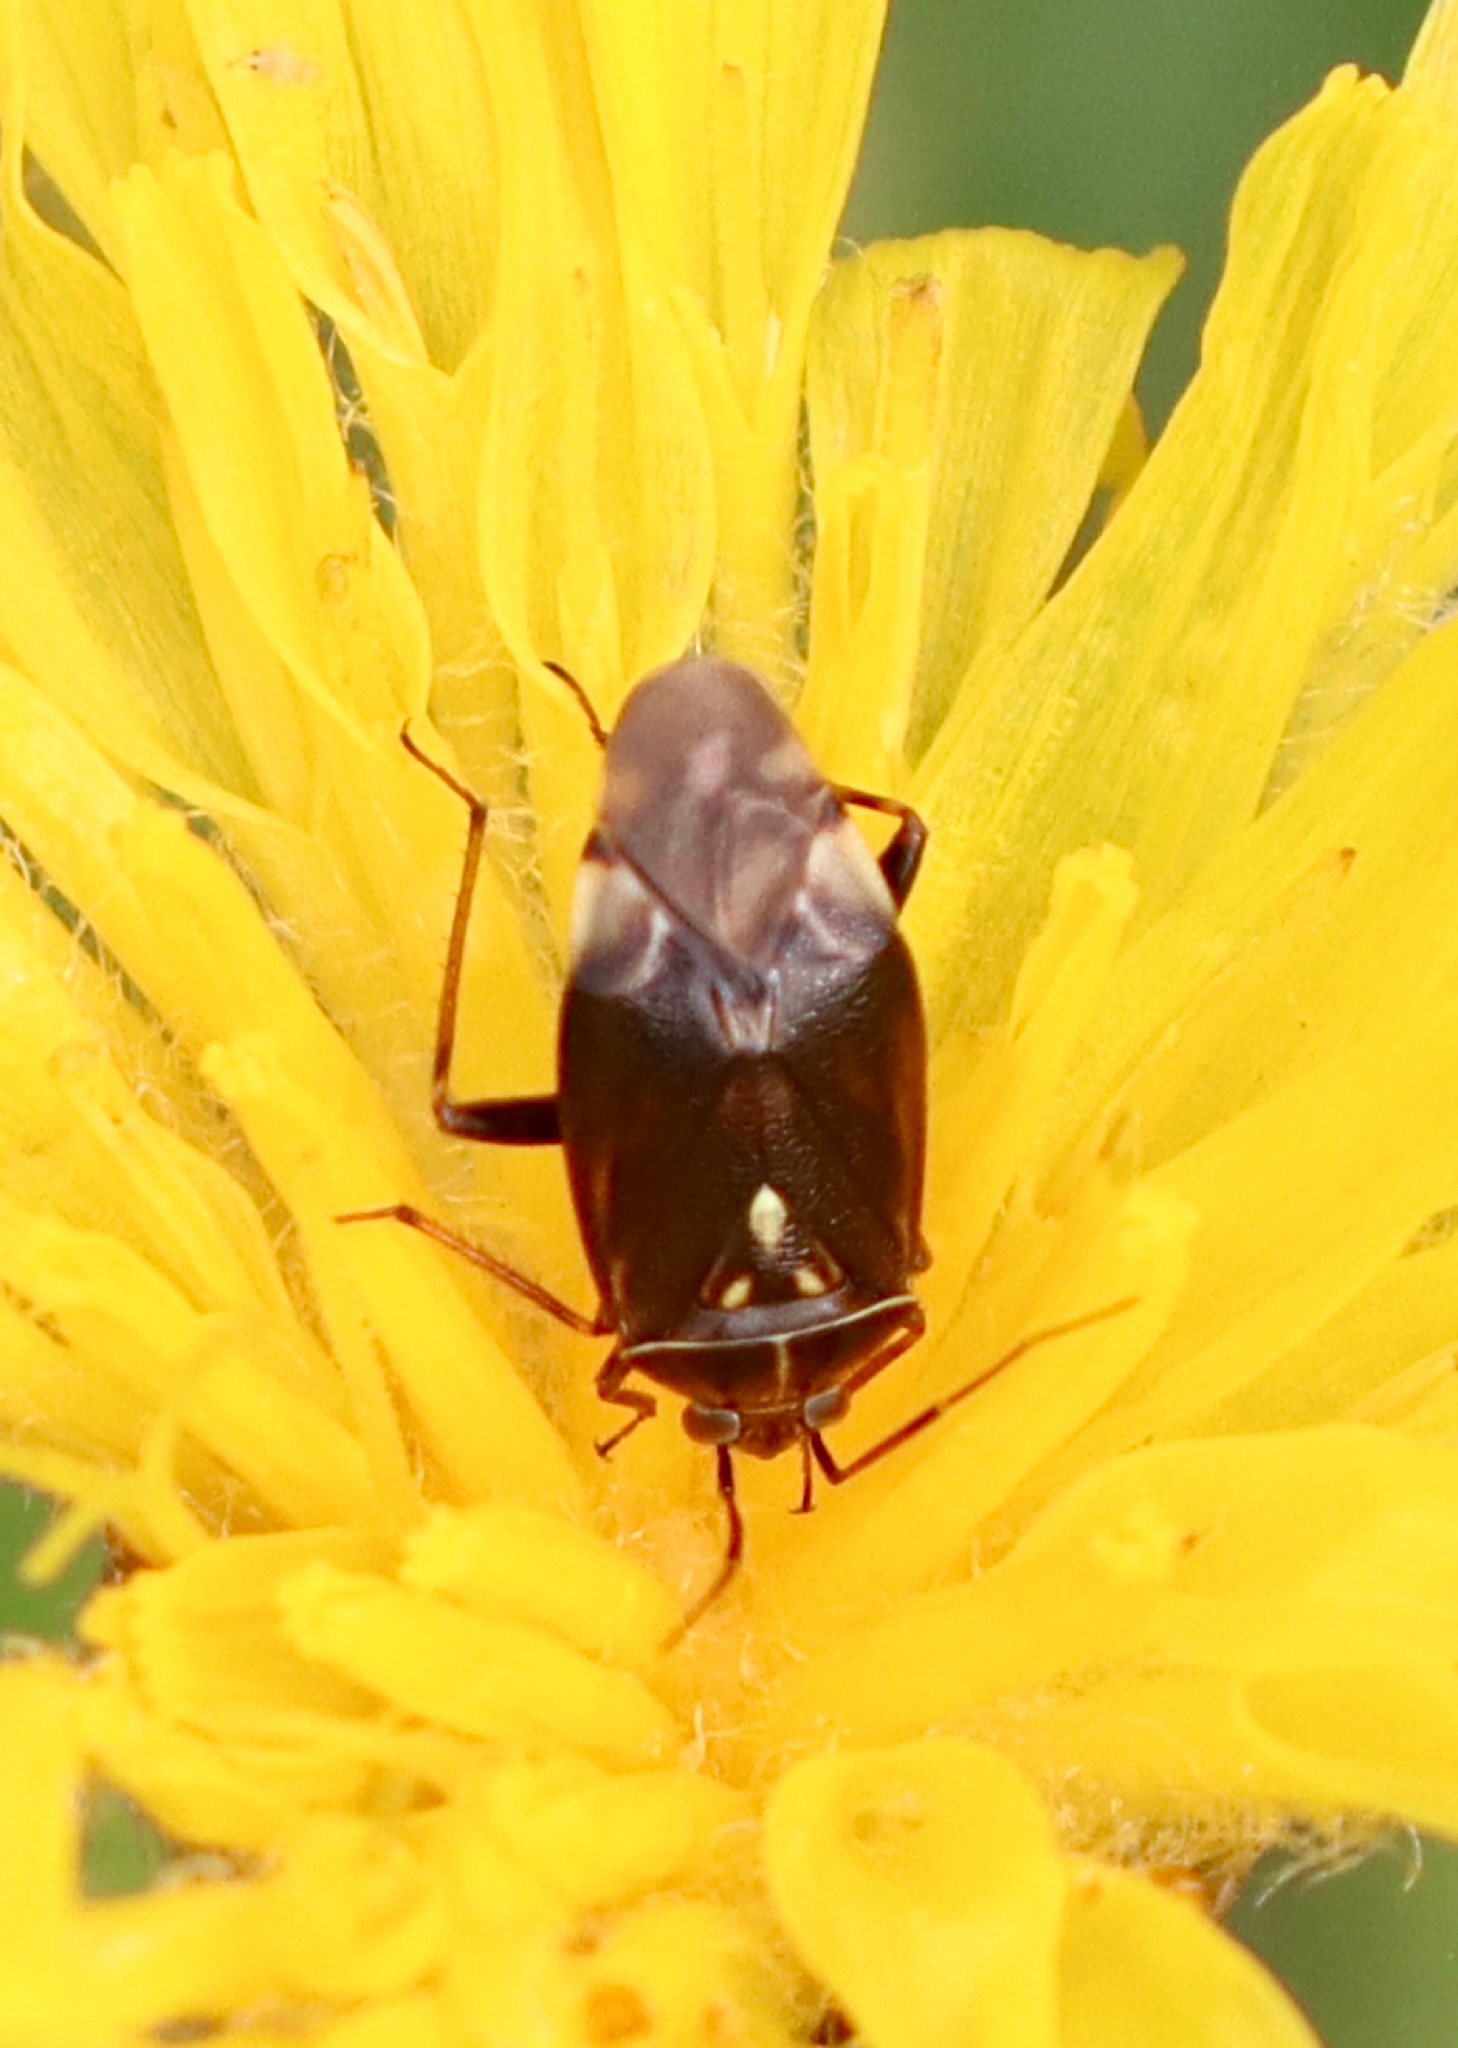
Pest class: lygus_bug